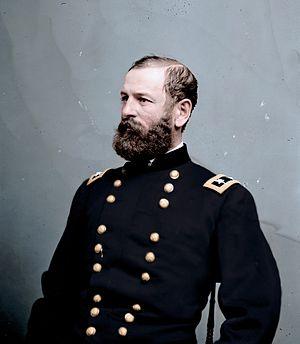
Fitz John Porter est un major-général de l'Union. Il est enterré à Brooklyn, État de New York.
Le New Hampshire durant la guerre de Sécession fait partie des États qui restent fidèles à l'Union, en raison de son histoire d'État progressif vis-à-vis de l'esclavage. Étant considéré comme l'un des États les plus progressifs avant la guerre, il apporte son soutien à Abraham Lincoln lors des élections présidentielles de 1860, où il remporte près de 57% des voix exprimées dans l'État. Après le déclenchement du conflit avec le bombardement du fort Sumter en Caroline du Sud, le New Hampshire répond à l'appel d'Abraham Lincoln pour 75 000 troupes afin de réprimer la rébellion, malgré l'impréparation de la milice de l'État d'avant-guerre.